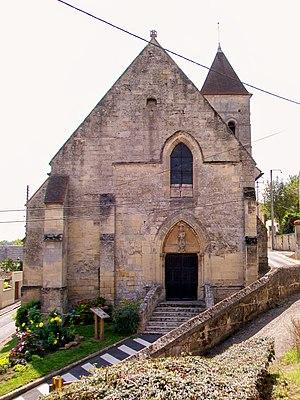
Façade nord-ouest de l'église Saint-Martin.
L'église Saint-Martin est une église catholique paroissiale située à Cramoisy, dans le département de l'Oise, en France. Elle possède un clocher roman de deux étages, qui remonte au tout début du XIIᵉ siècle.